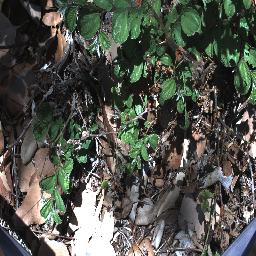
Label: chinee_apple